Double cloth

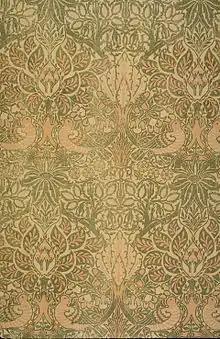
"Dove and Rose" jacquard-woven silk and wool double cloth furnishing textile, designed by William Morris in 1879.

Double cloth or double weave (also doublecloth, double-cloth, doubleweave) is a kind of woven textile in which two or more sets of warps and one or more sets of weft or filling yarns are interconnected to form a two-layered cloth. The movement of threads between the layers allows complex patterns and surface textures to be created.